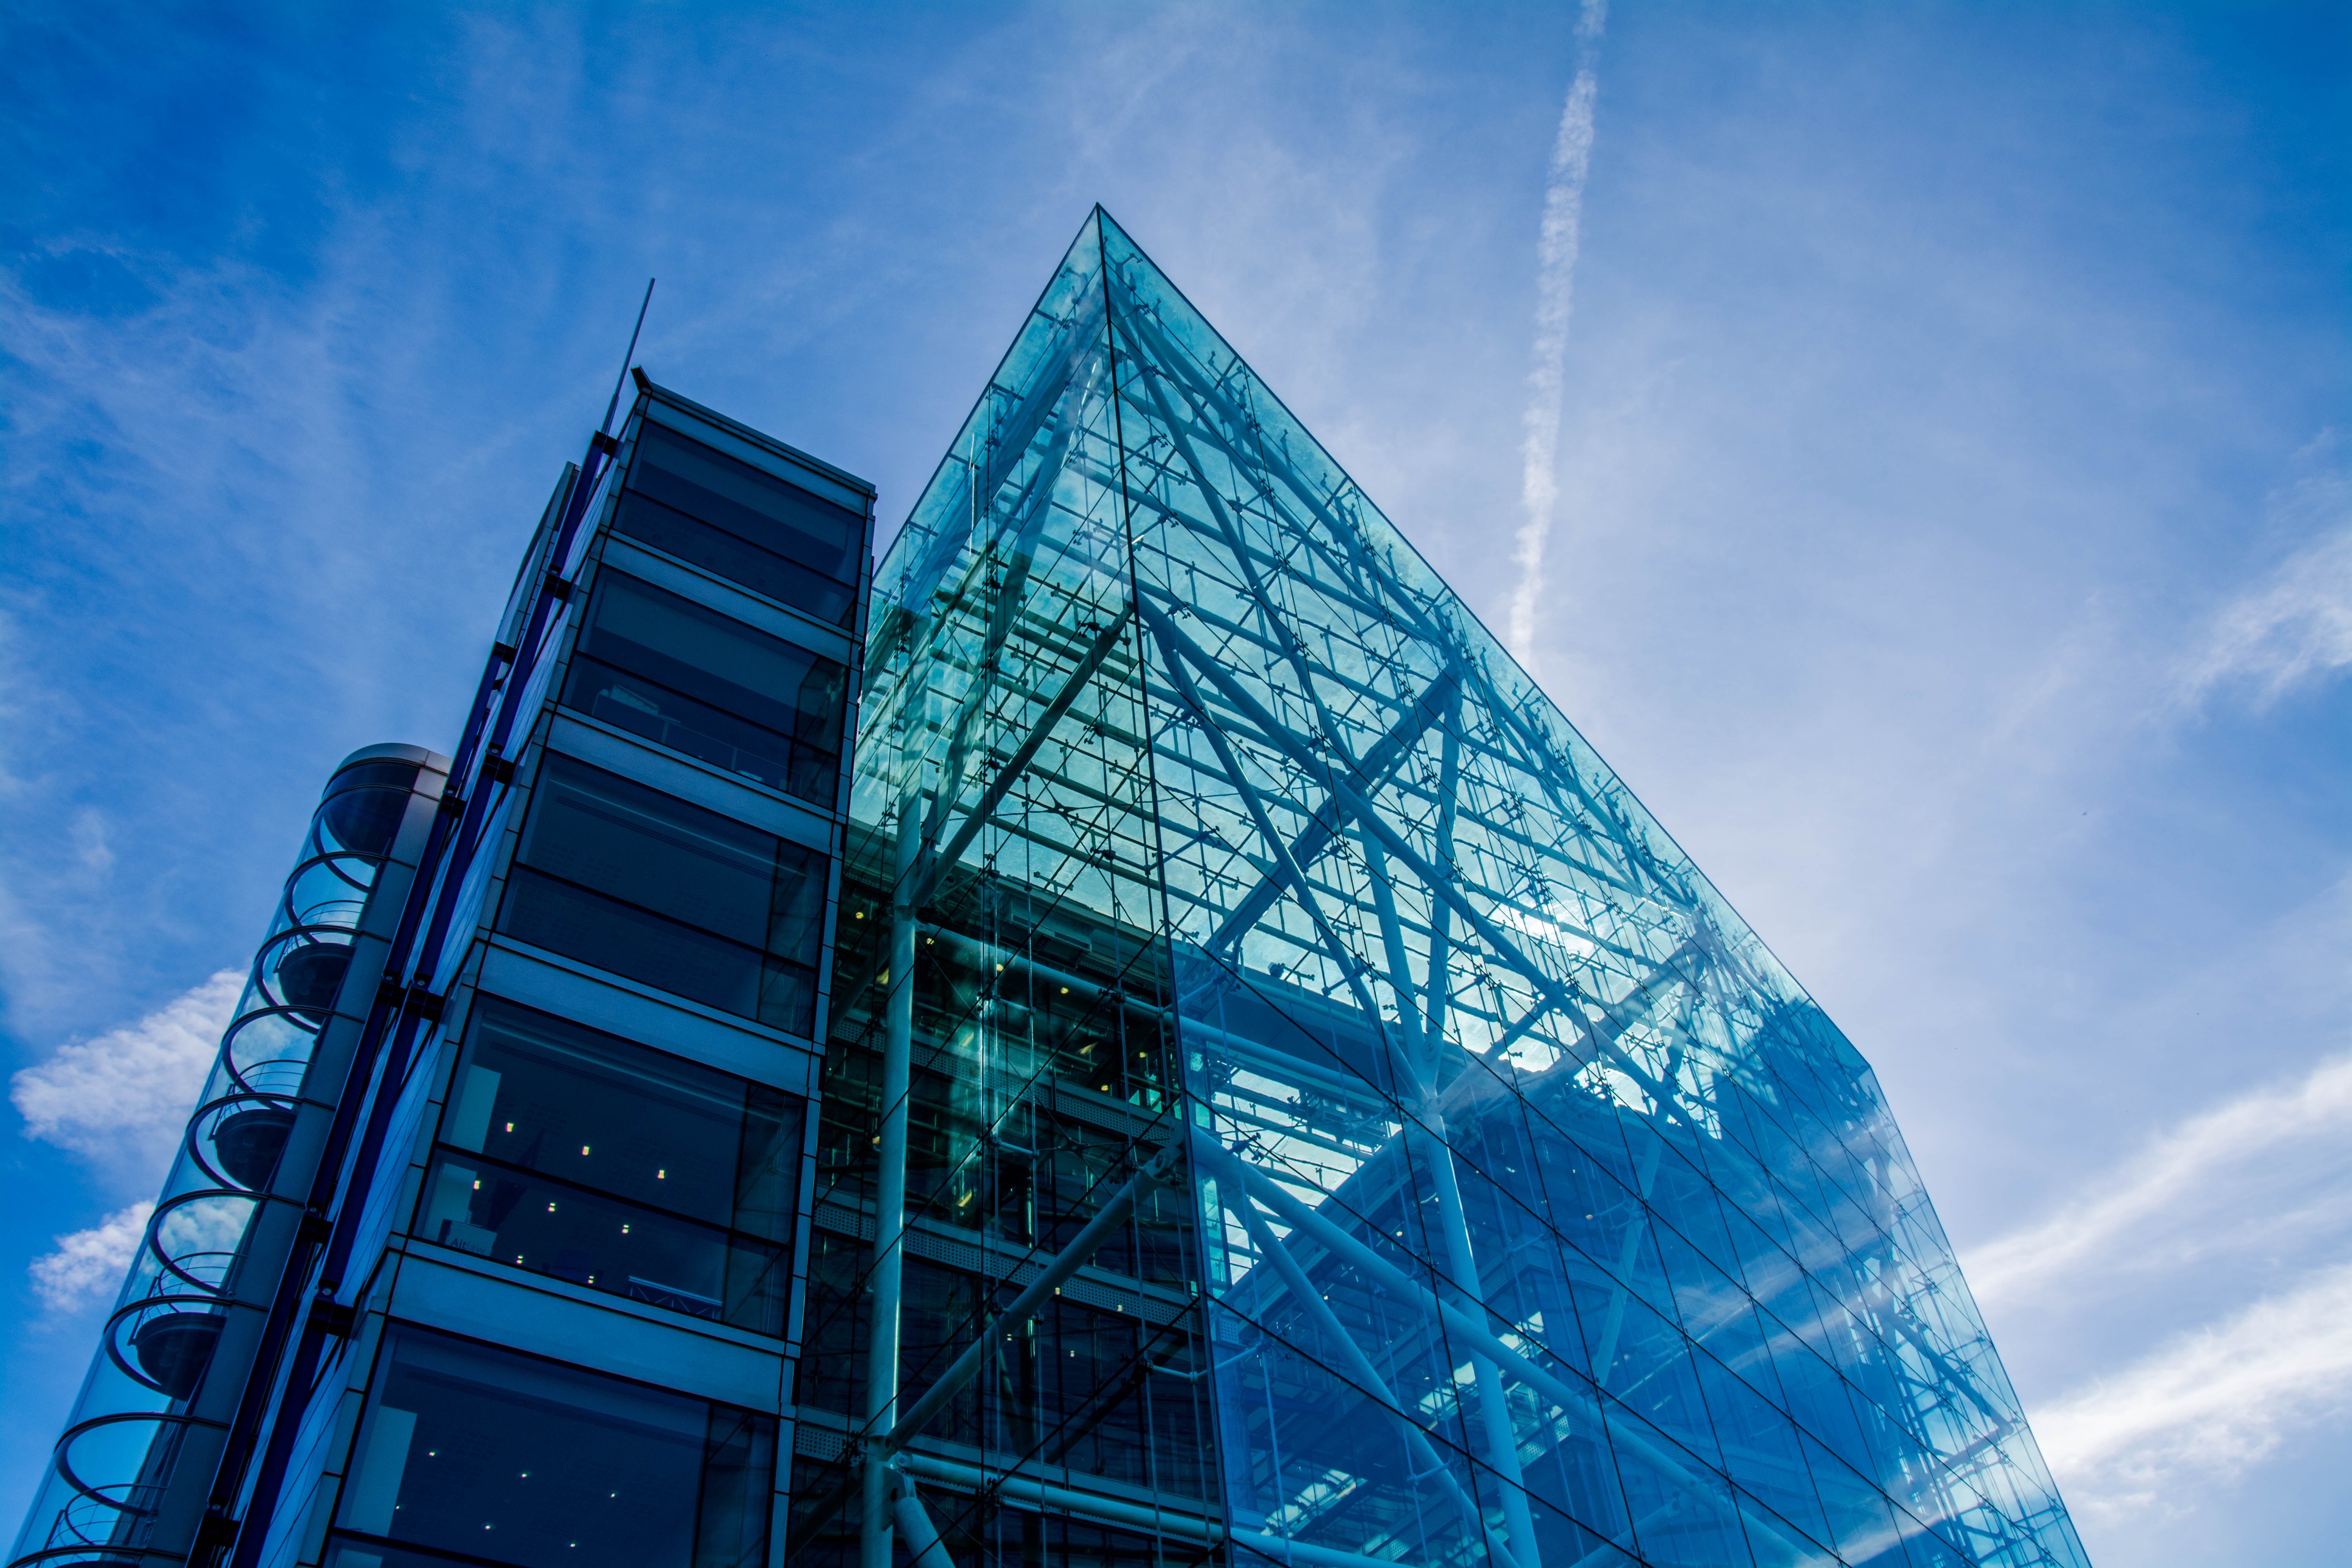
architecture, sky, sunlight, building, skyscraper, cityscape, downtown, reflection, tower, landmark, facade, blue, tower block, headquarters, metropolis, urban area, atmosphere of earth, metropolitan area